Michel Portal

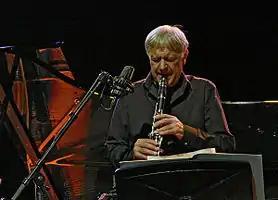

Michel Portal (born 27 November 1935) is a French composer, saxophonist, and clarinetist. He plays both jazz and classical music and is considered to be "one of the architects of modern European jazz".